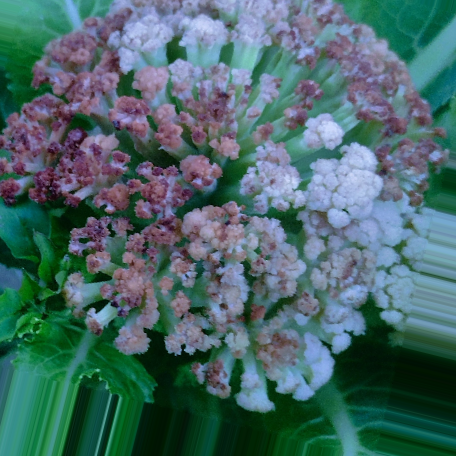
Label: Bacterial spot rot